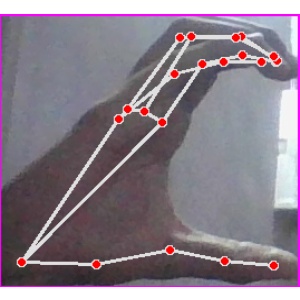
अक्षर: ऋ